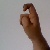
The image shows a hand gesture representing the letter 'X' in Indian Sign Language.